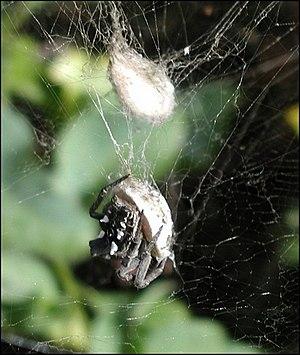
Cyrtophora citricola sur cocon plan-convexe
Cyrtophora est un genre d'araignées aranéomorphes de la famille des Araneidae.